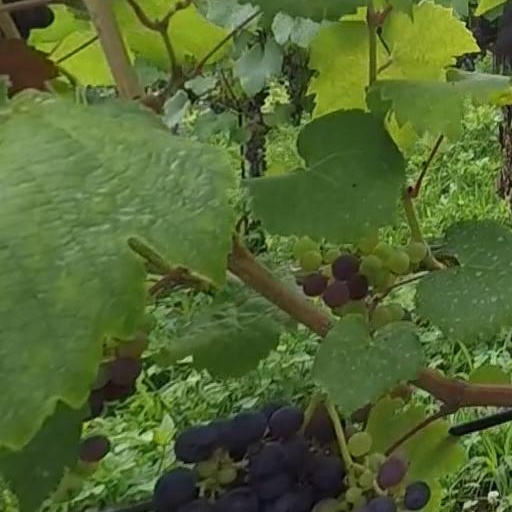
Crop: grape